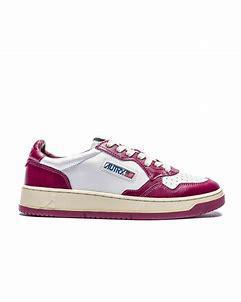
Brand: Autry
Model: Action Shoes Autry Action Medalist 1